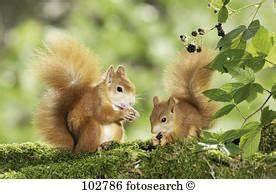
squirrel